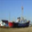
Label: ship